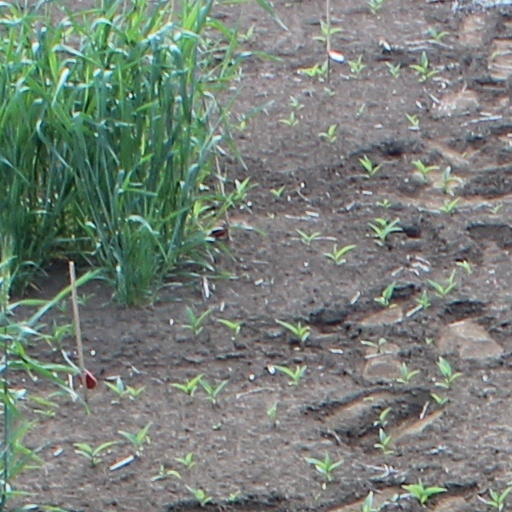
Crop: wheat